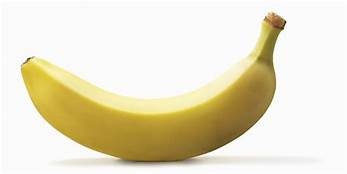
Label: banana